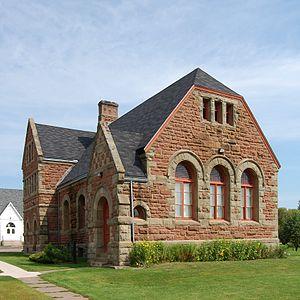
Georgetown est une ancienne ville de l'Île-du-Prince-Édouard, au Canada, nommé ainsi en l'honneur du roi George III. Georgetown était le chef-lieu du comté de Kings et comptait une population de 675 habitants en 2011.